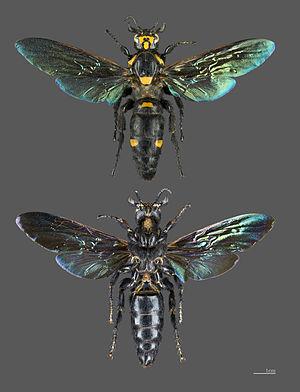
Cet article recense les plus gros insectes du monde. Comme toujours pour ce type de classement, plusieurs critères désignent différents prétendants, selon que l'on considère le poids, la taille ou leur rapport, le stade larvaire ou l'imago.
Megascolia procer est une espèce de guêpes solitaires de la famille des Scoliidae, de la tribu des Scoliini et du genre Megascolia.